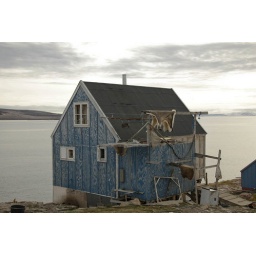
One of the houses in Ittoqqortoormiit. There were a couple of seal skins and a polar bear skin hanging outside drying.